Our Man in Tehran

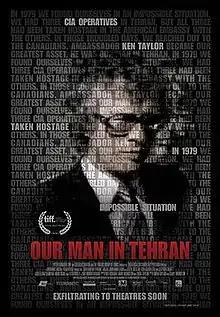
Film poster

Our Man in Tehran is a 2013 Canadian documentary film, profiling the role of Kenneth D. Taylor, Canada's ambassador to Iran in the 1970s, in helping six American hostages escape from Iran during the Iran hostage crisis of 1979-1980 by engineering the Canadian Caper.